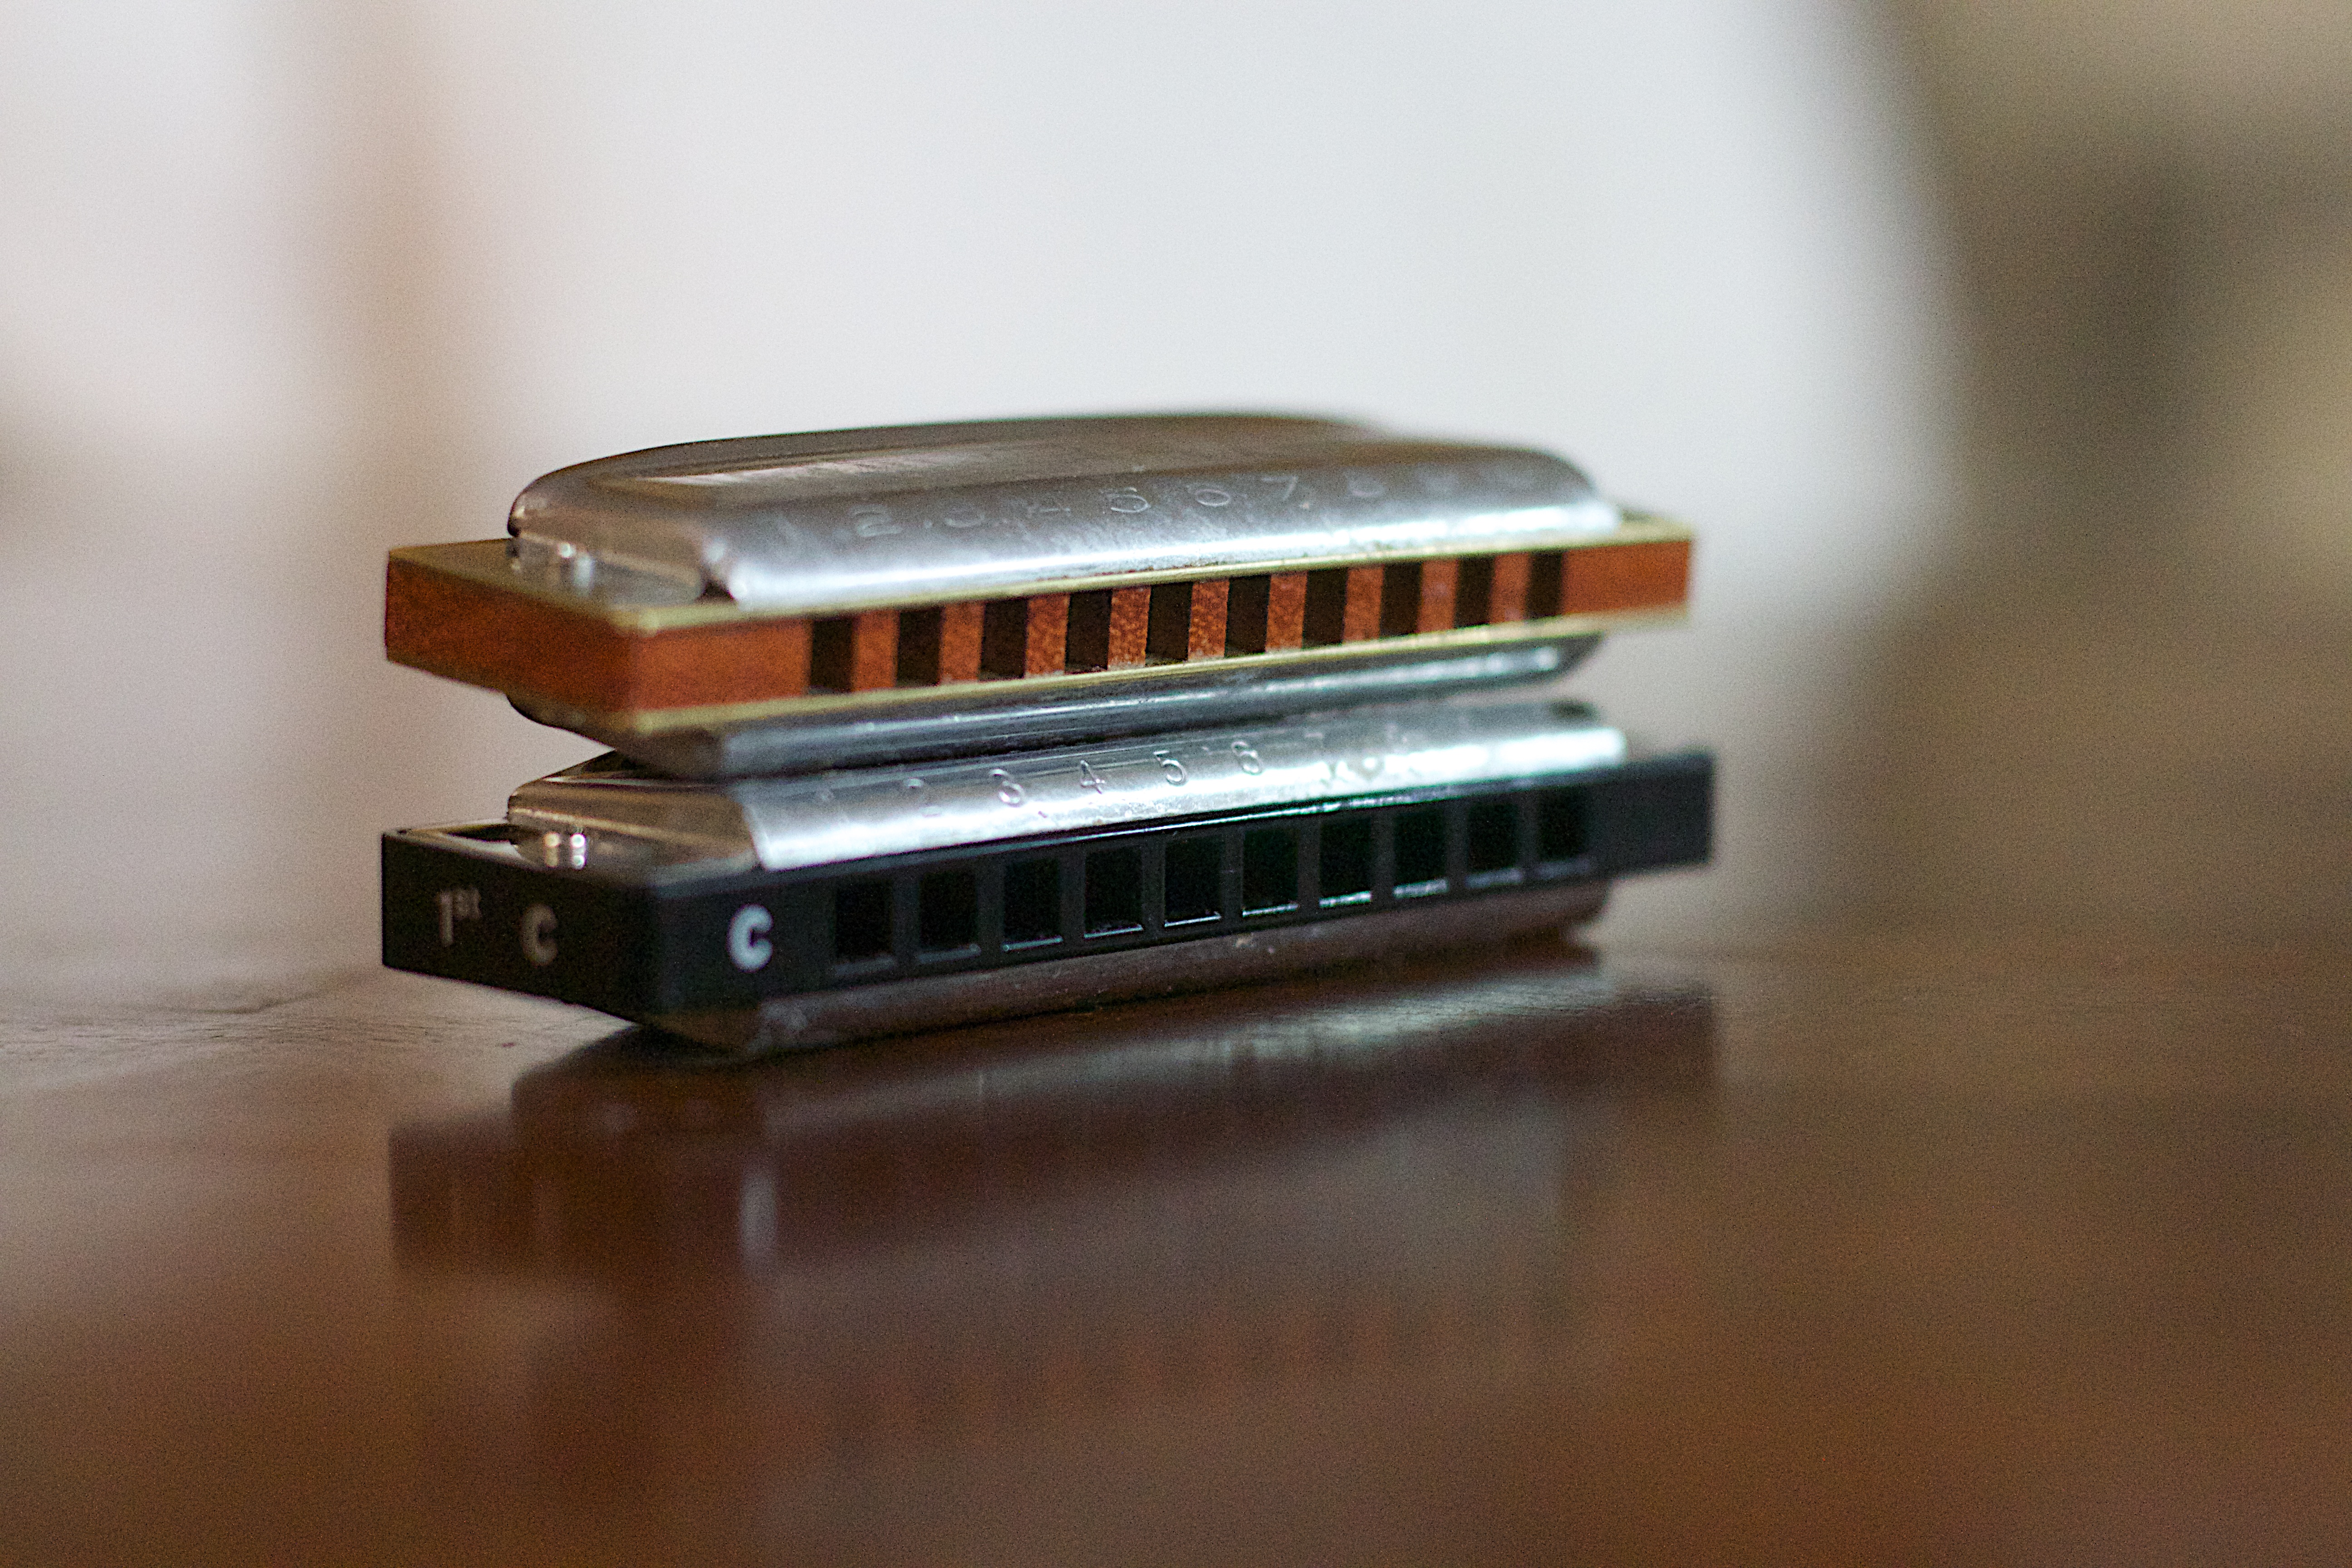
musical instrument, electronics, harmonica, personal computer hardware, woodwind instrument